2017 Pure Michigan 400

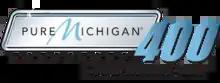
The race logo for the 2017 Pure Michigan 400.

The 2017 Pure Michigan 400, was a Monster Energy NASCAR Cup Series race held on August 13, 2017 at Michigan International Speedway in Brooklyn, Michigan. Contested over 202 laps extended from 200 laps due to an overtime finish, on the D-shaped oval, it was the 23rd race of the 2017 Monster Energy NASCAR Cup Series season.